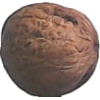
Label: walnut